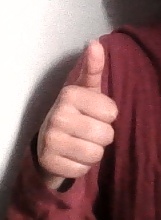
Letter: aleff